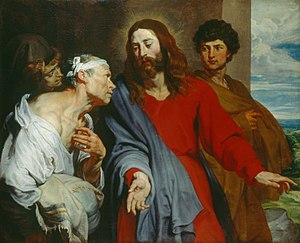
Mirakel
Jesu helbredelse af den lammei Kapernaum. (Mark 2:1-12), maleri af Antoon van Dyck, der illustrerer et af Biblens beretninger om mirakler.
Mirakel er et begreb som i mange religioner anvendes om en guddommelig indgriben i verdens gang.